Beitou Museum

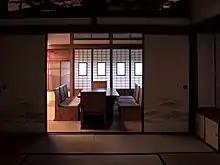
"Shōji" room

The Beitou Museum or sometimes called Taiwan Folk Arts Museum is a museum in Beitou District, Taipei, Taiwan.